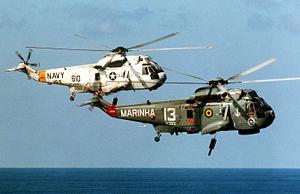
L'aviation navale brésilienne est la composante aérienne de la marine brésilienne, actuellement connu sous le nom de Força Aeronaval. Les rôles de l'aviation navale comprennent maintenant l'appui du porte-avions São Paulo, la défense aérienne du l'espace maritime du Brésil, la reconnaissance, le transport de personnels et la lutte anti-sous-marine. L'AvN est également responsable des opérations aéroportées du Corps des Marines brésilienne. Elle est placée sous le commandement du ComForAerNav, souvent au grade de contre-amiral, chargé de superviser l'appui des aéronefs à partir de navires de la marine du Brésil.